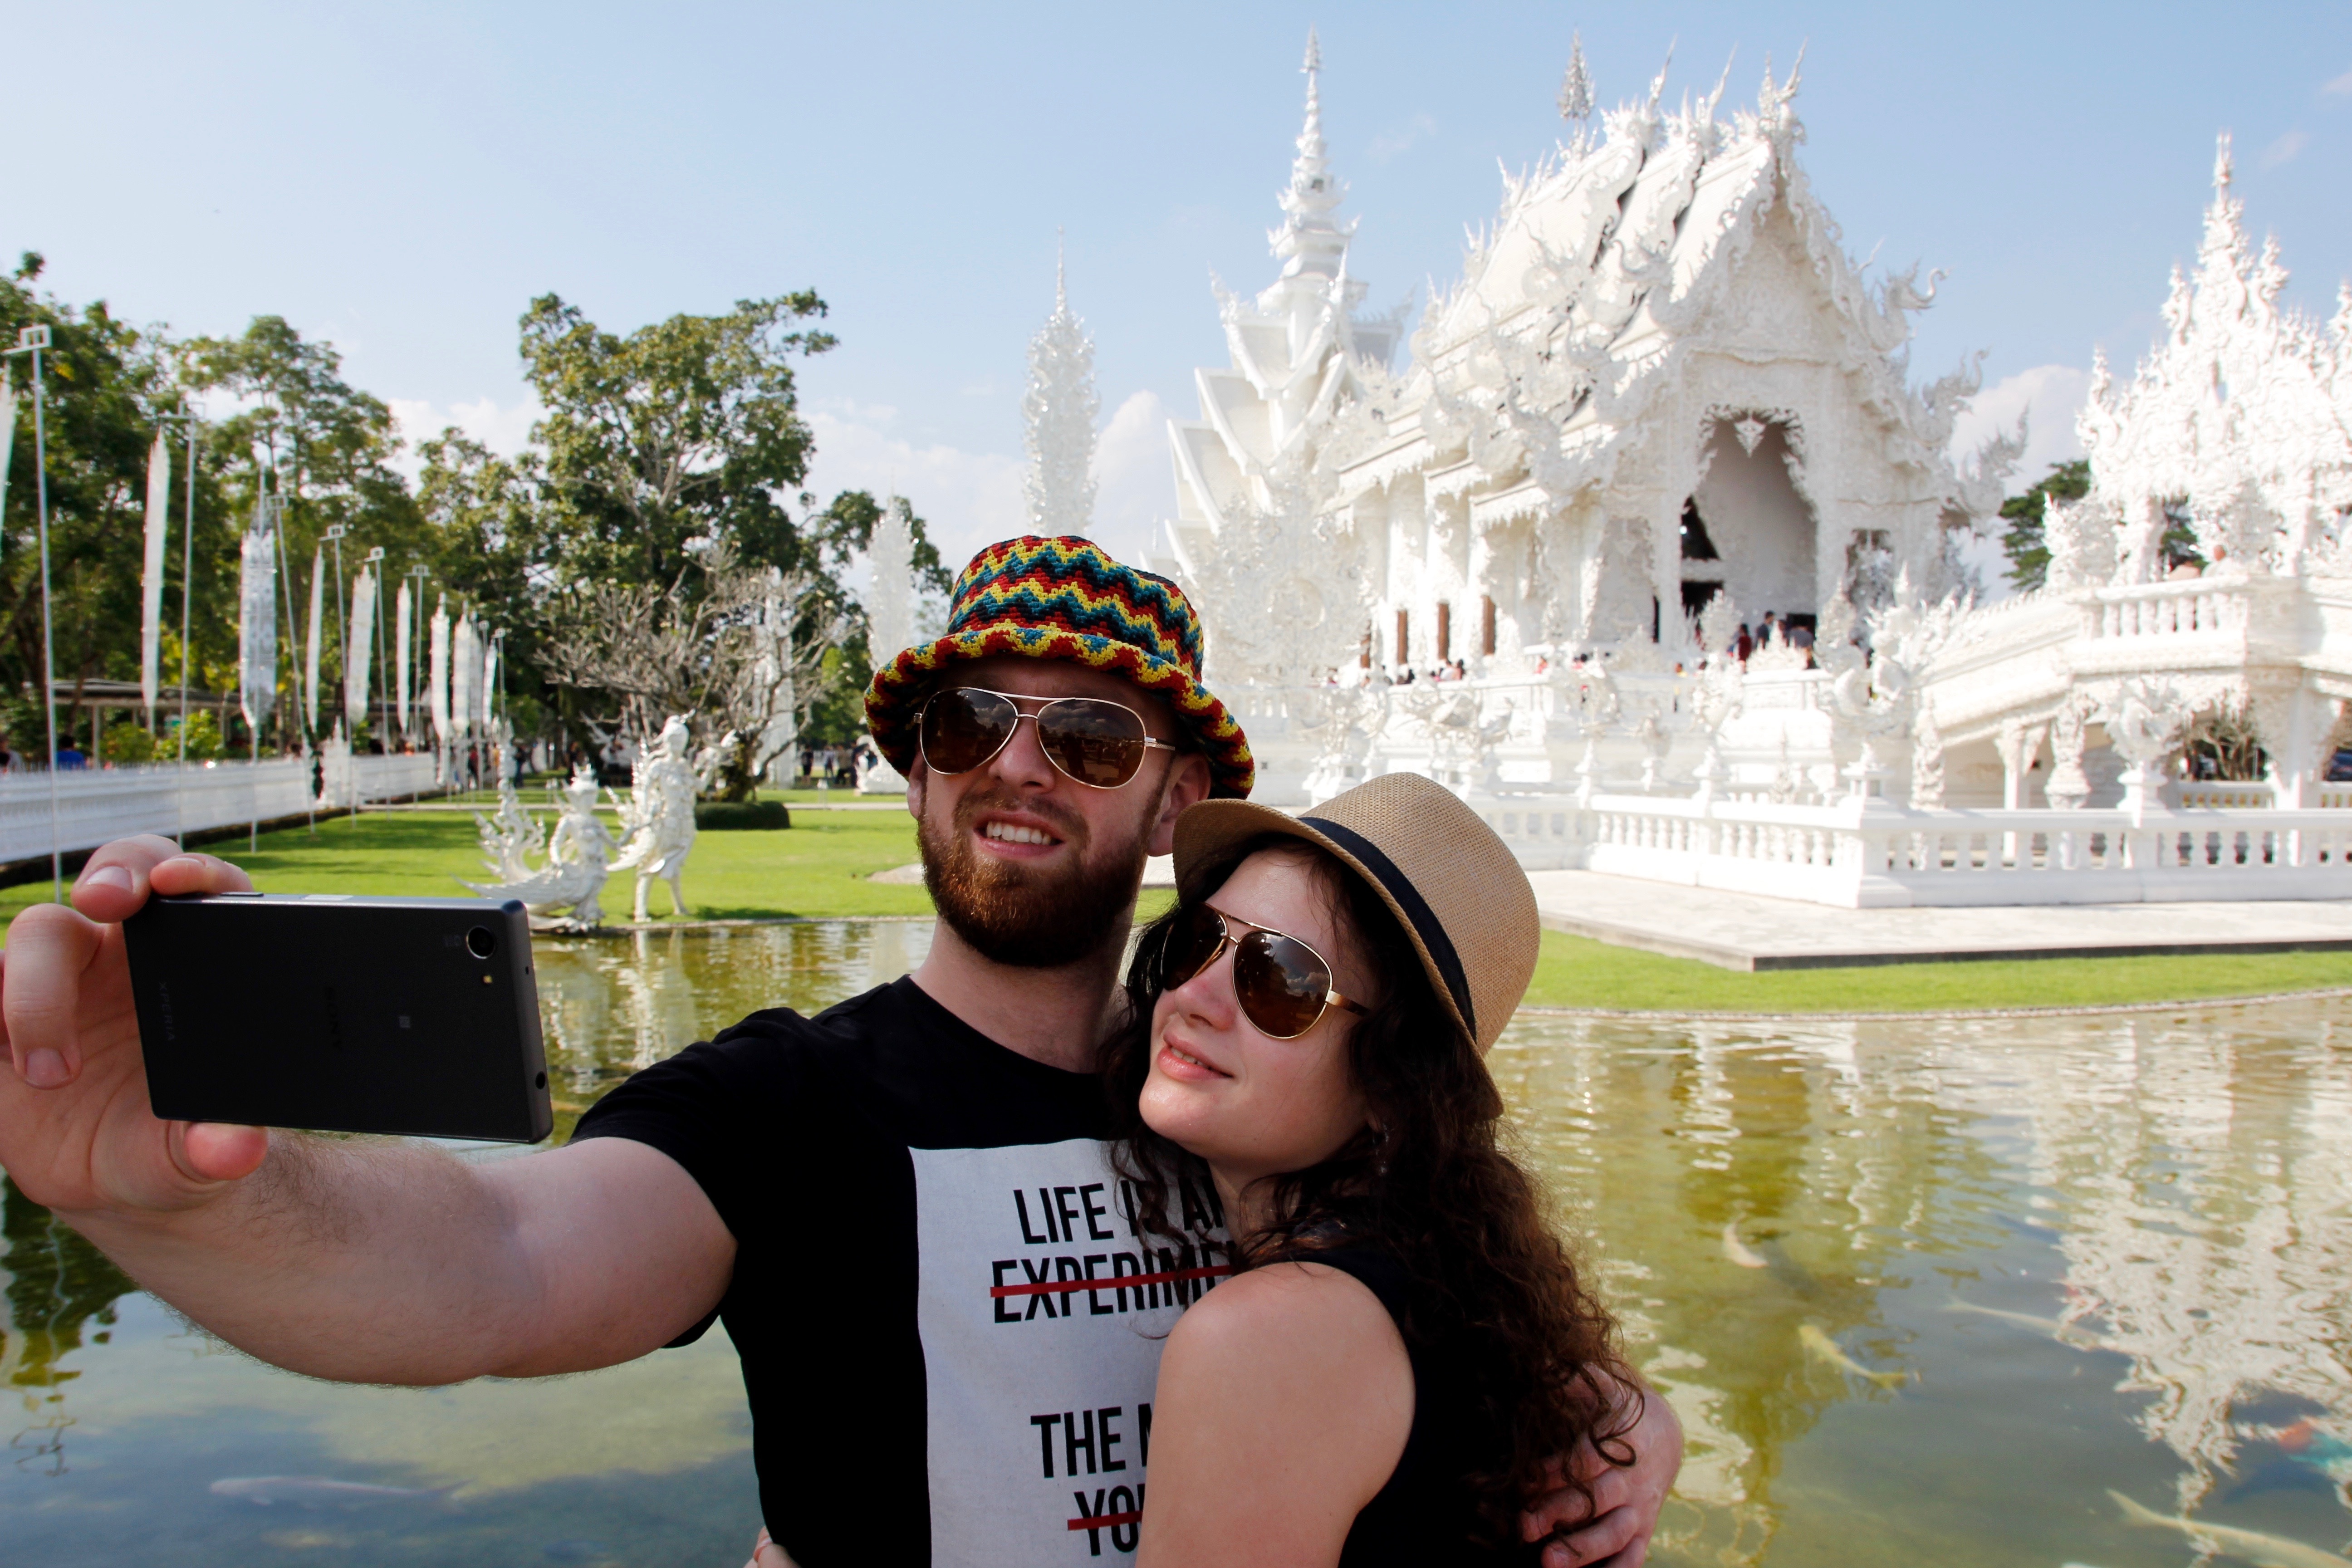
architecture, structure, sky, white, roof, building, vacation, travel, buddhist, buddhism, chapel, tourism, leisure, thailand, wat rong khun, chiang rai, great, temple, tourists, selfie, photograph, buddha, pair, wat, dragons, white temple, sukothai